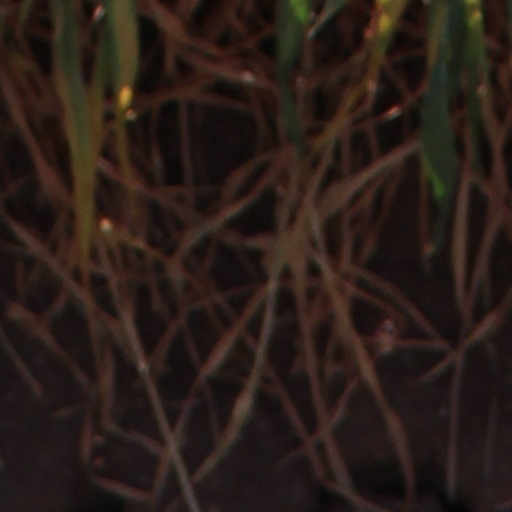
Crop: wheat